Lou Spence

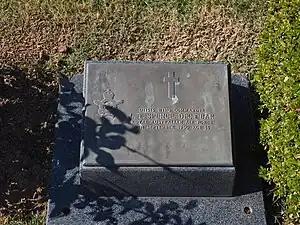
Spence's grave at the United Nations Memorial Cemetery in Busan

According to his brother, quoted in the Brisbane "Courier-Mail", Spence wrote in his last letter home: